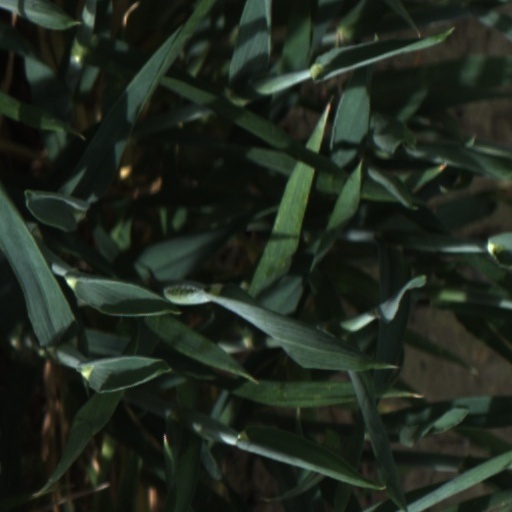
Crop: wheat